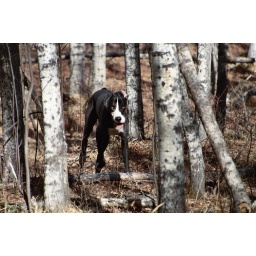
black and white in black and white